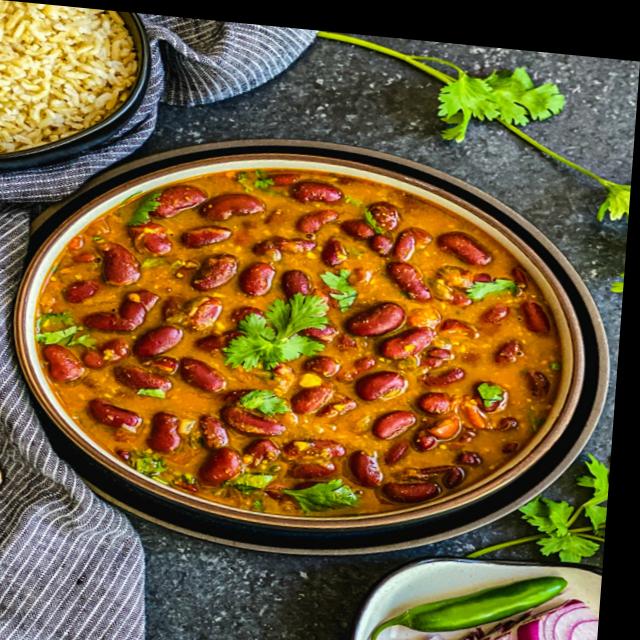
Dish: rajma_curry